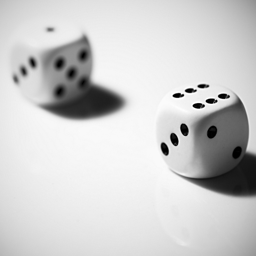
dice were a big inspiration .